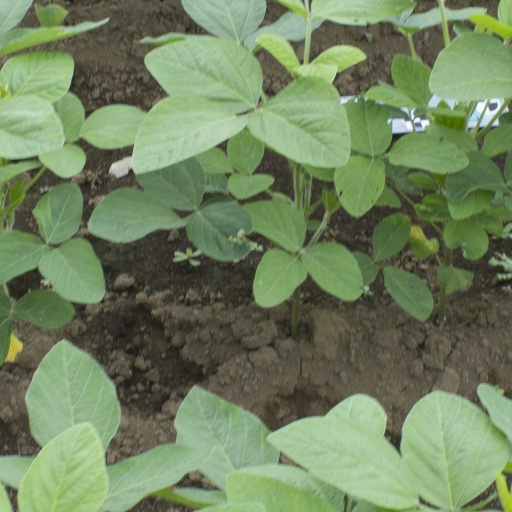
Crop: soybean